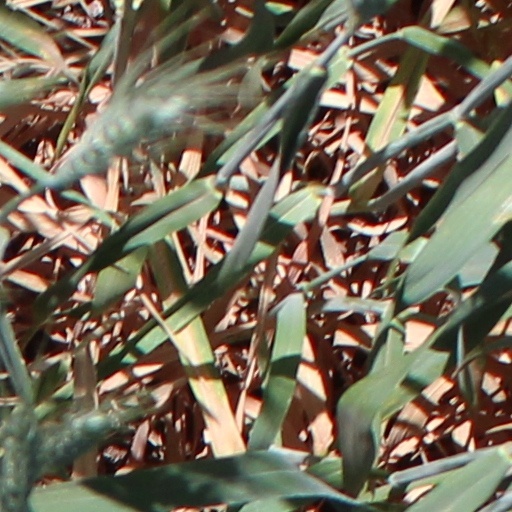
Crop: wheat